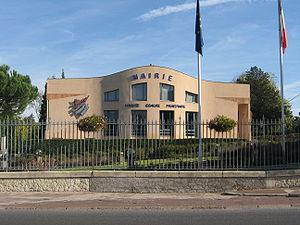
La mairie de Léognan
Léognan est une commune du Sud-Ouest de la France, située dans le département de la Gironde.